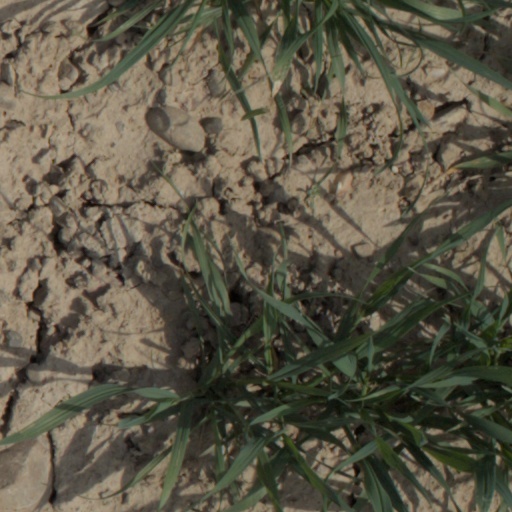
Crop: wheat